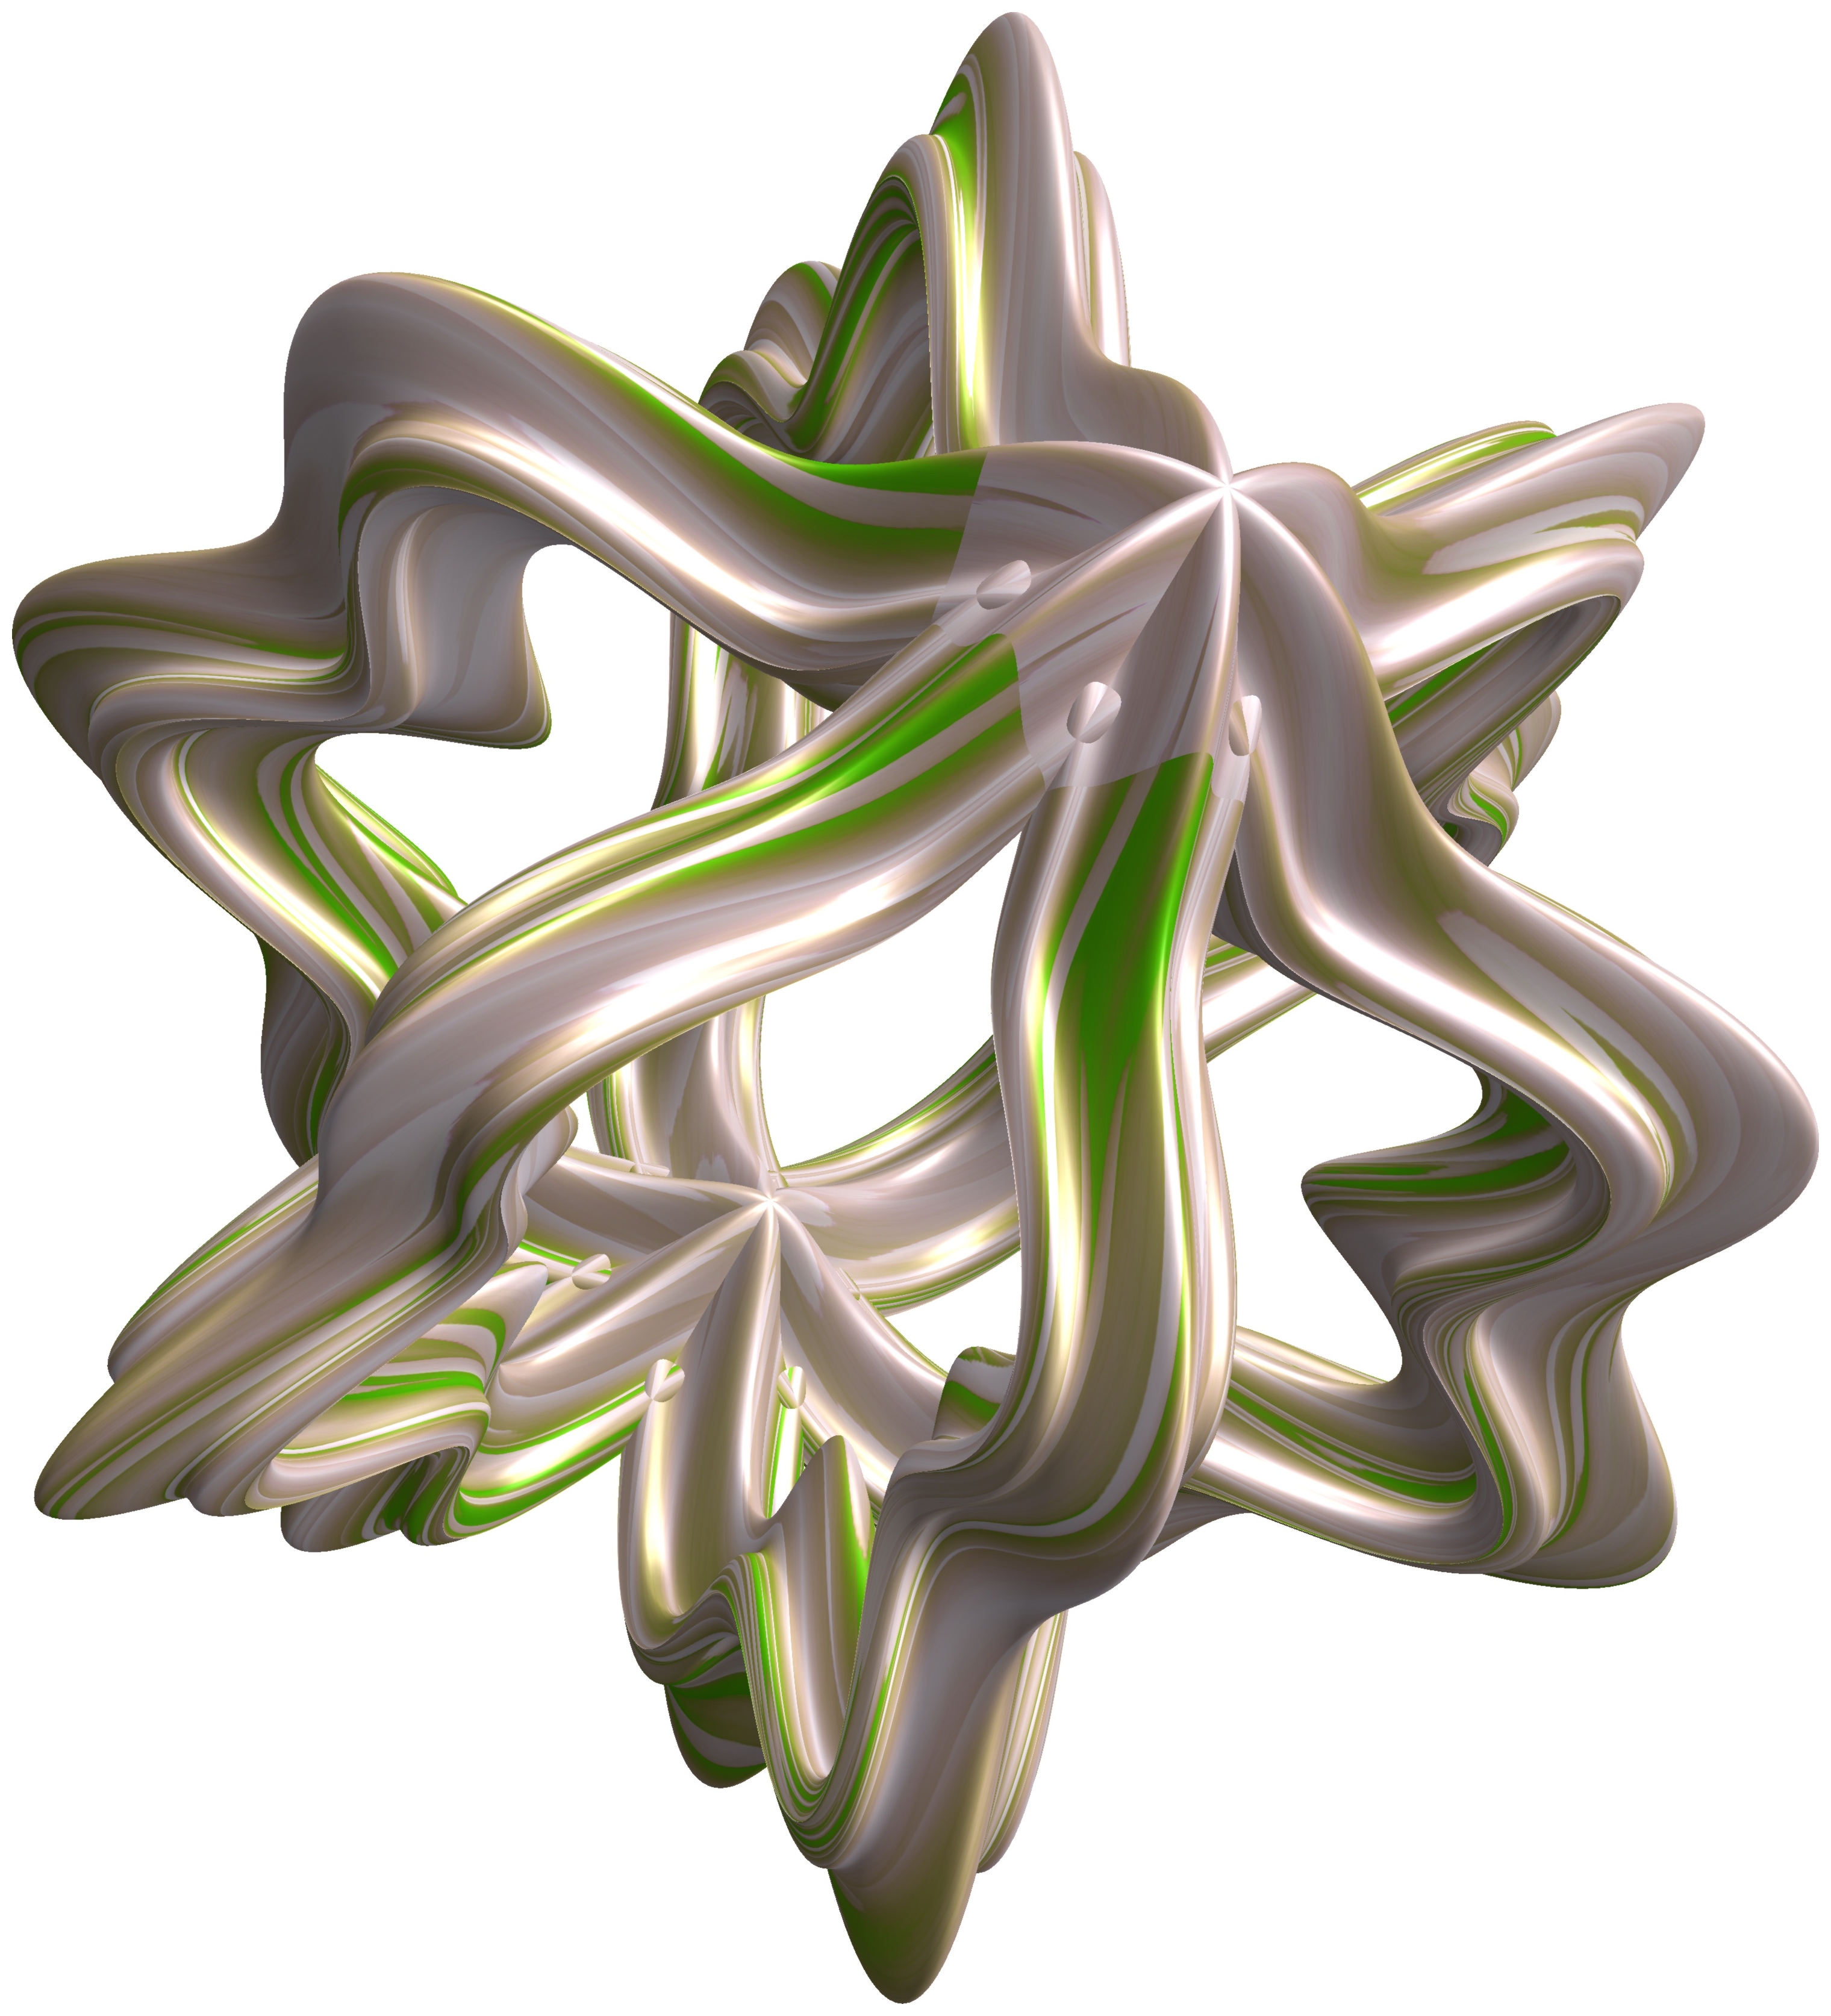
structure, plant, texture, leaf, flower, pattern, geometry, sculpture, cool image, design, symmetry, 3d, graphic, shape, torus, mathematica, cg, parametricplot3d, code, program, algorithm, mapping, geometricsculpture, squarewave, flowering plant, land plant